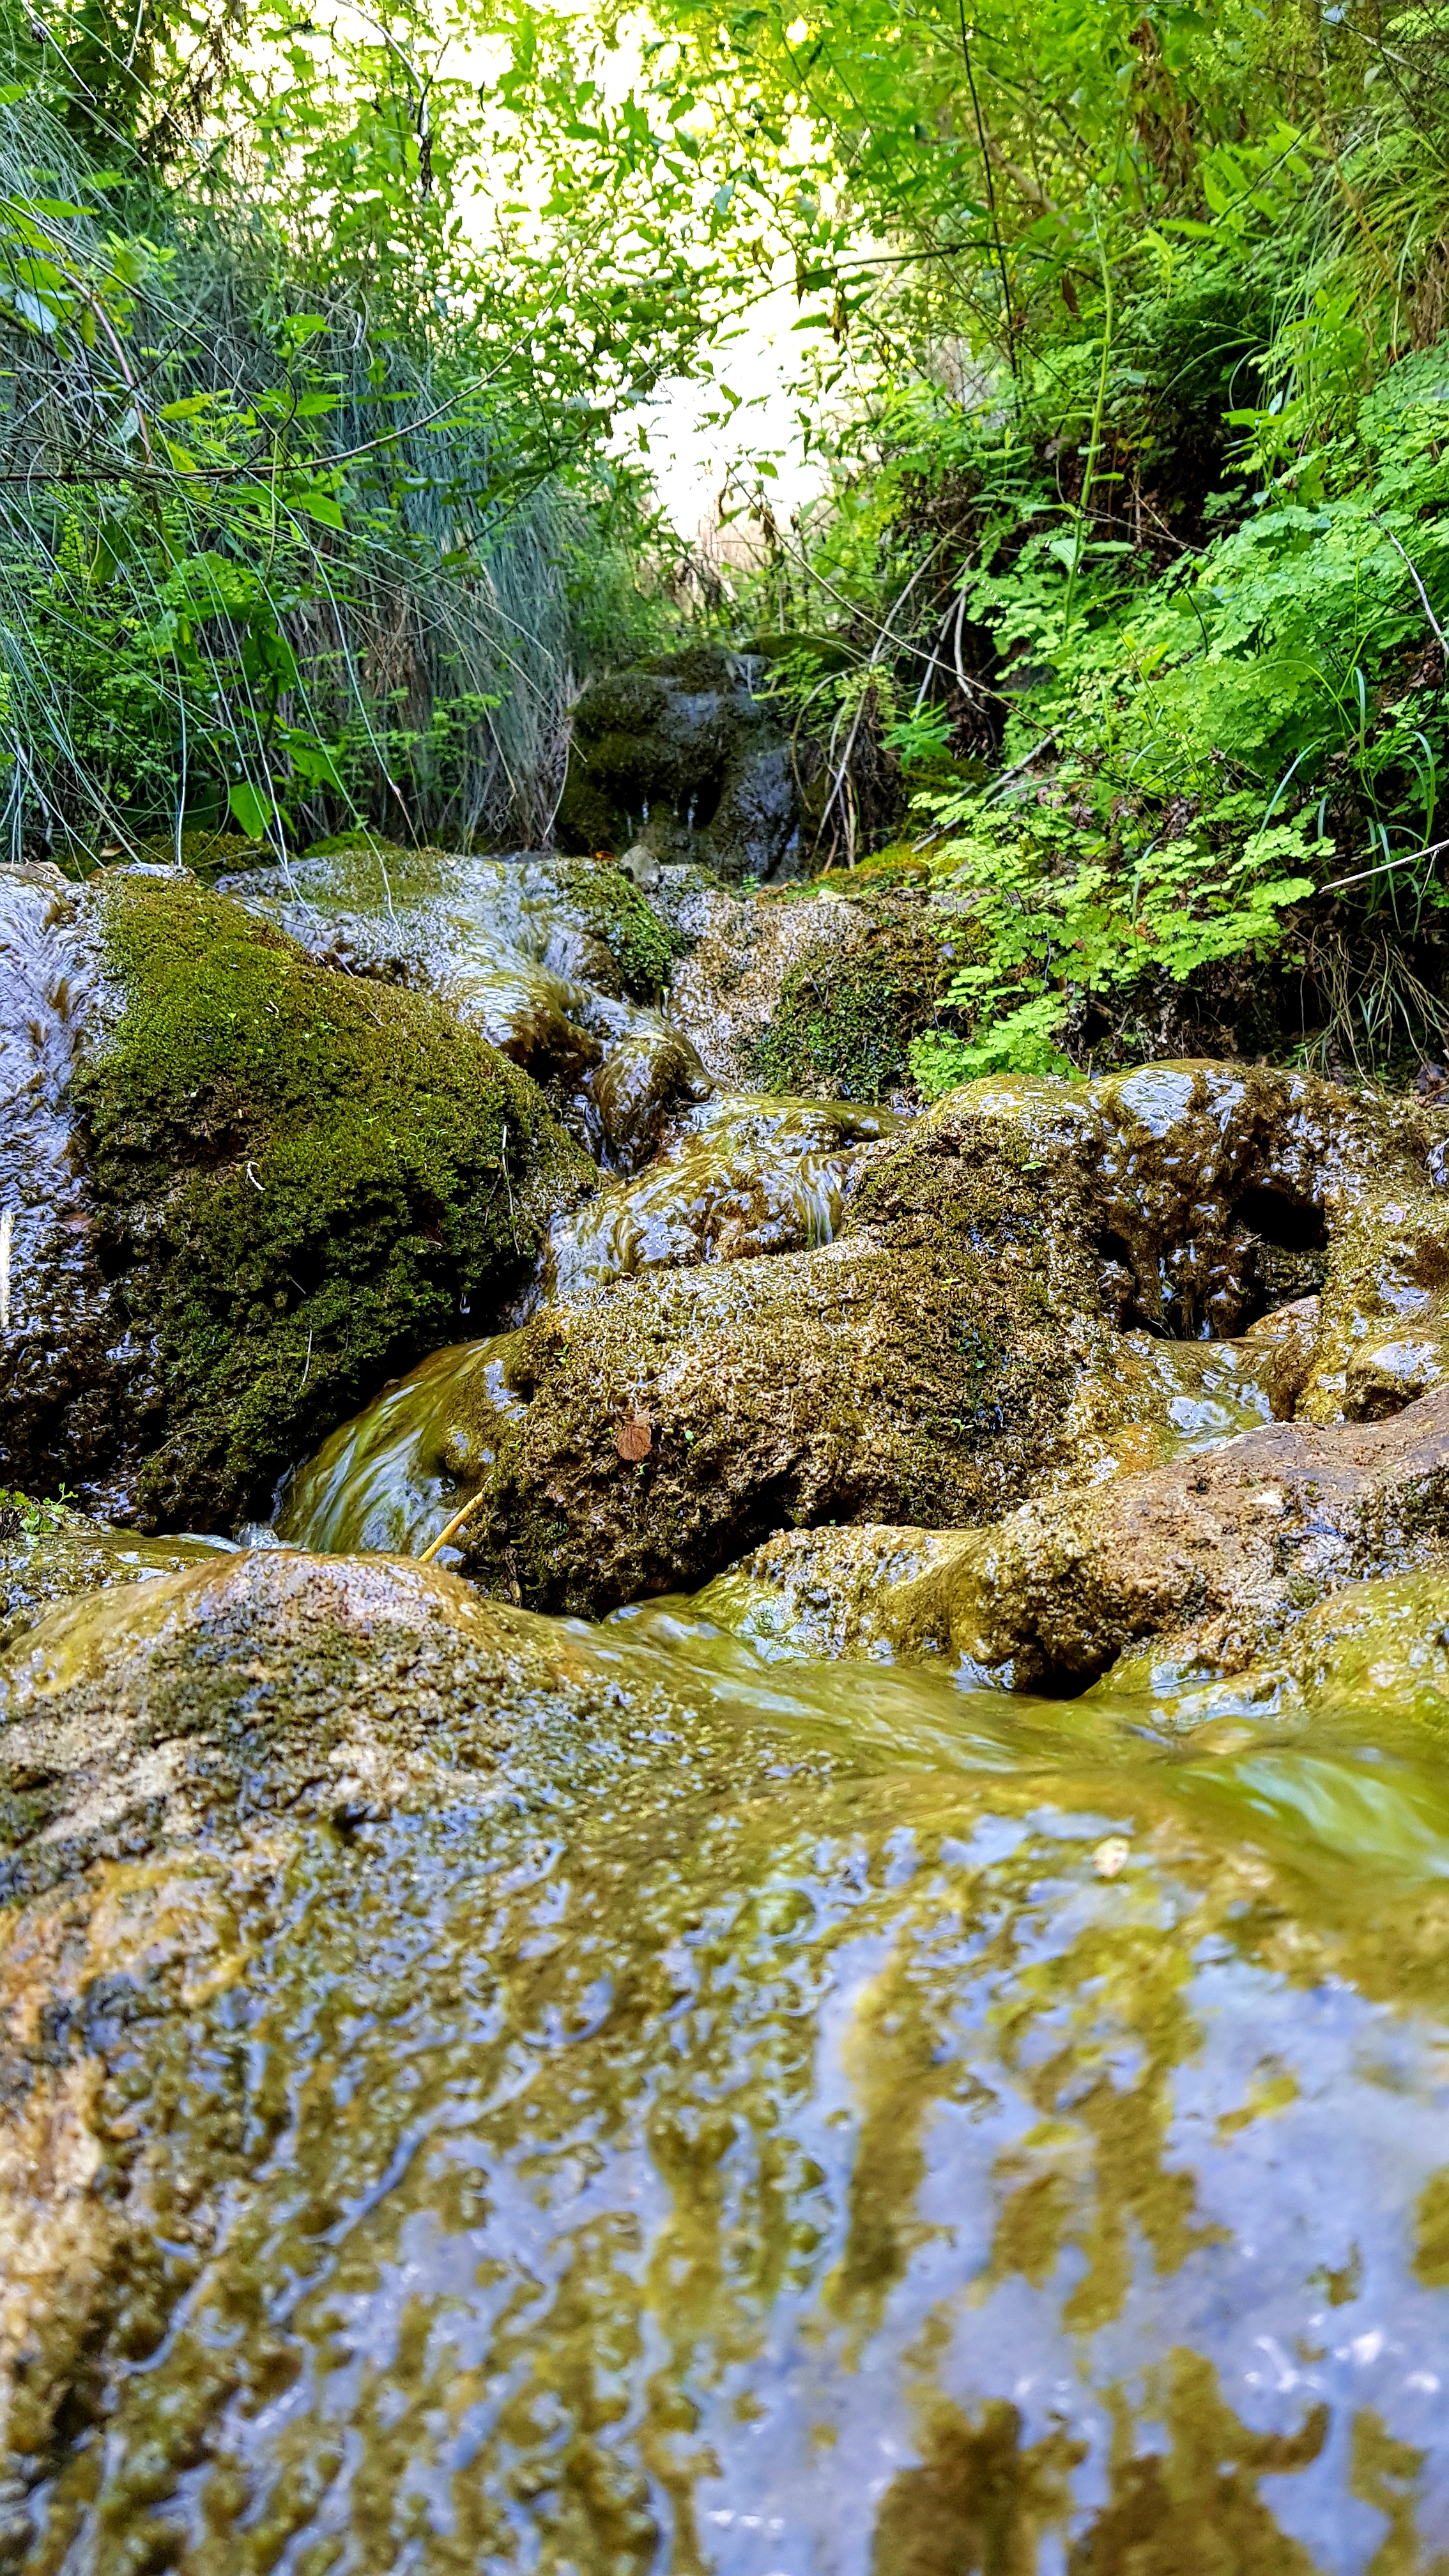
nature, green, water, vegetation, stream, body of water, creek, watercourse, nature reserve, leaf, wilderness, tree, water resources, reflection, flora, plant, riparian zone, woodland, river, moss, arroyo, stream bed, water feature, bank, tributary, forest, rainforest, rock, landscape, old growth forest, non vascular land plant, grass, pond, deciduous, state park, wetland, ravine, mineral spring, riparian forest